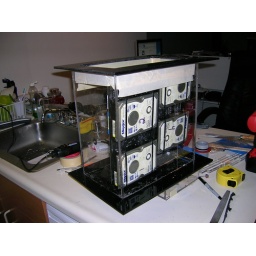
Dropped in Mobo/drives to check clearance, decided where to mount in box (to allow adequate clearance for HD's)